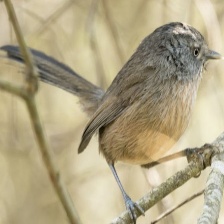
Species: WRENTIT
Scientific name: CHAMAEA FASCIATA